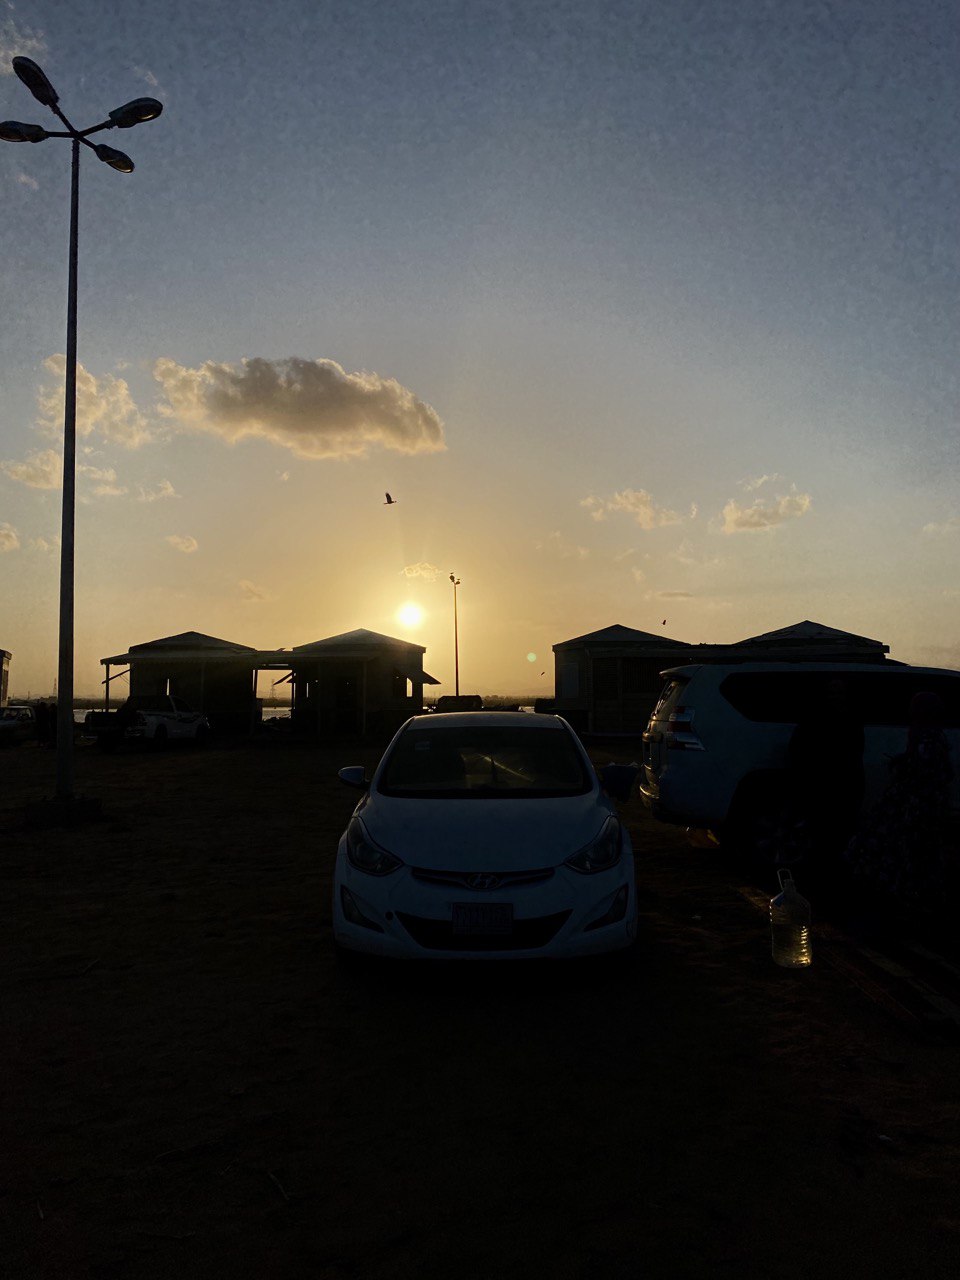
الوصف بالفصحى: مشهد غروب الشمس عند ميناء بورتسودان
الوصف بالعامية السودانية: غروب الشمس في الميناء، البحر ورا والعربية في الميناء
التصنيف: Nature & Landscape
التصنيف الفرعي: Sunsets and skies